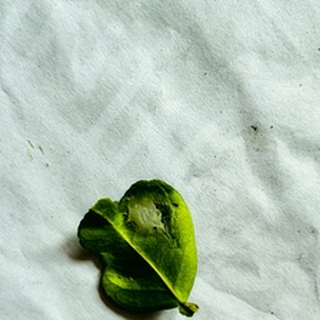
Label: lemon_spider_mites